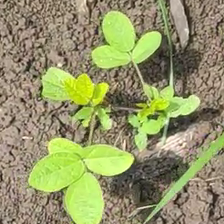
Weed species: Asian_Pigeonwings_(Clitoria Ternatea)